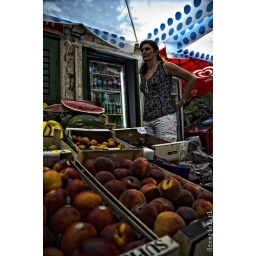
Lady selling fruits in Croatia. more street photos and photos from Croatia: dczepiel.pl